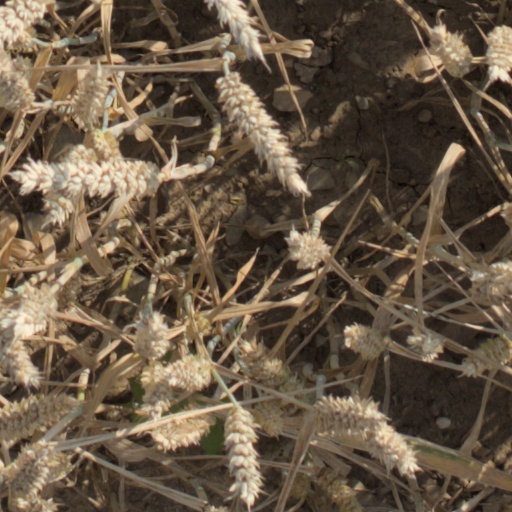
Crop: wheat